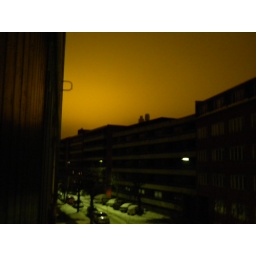
View from my window in Copenhagen crazy sky